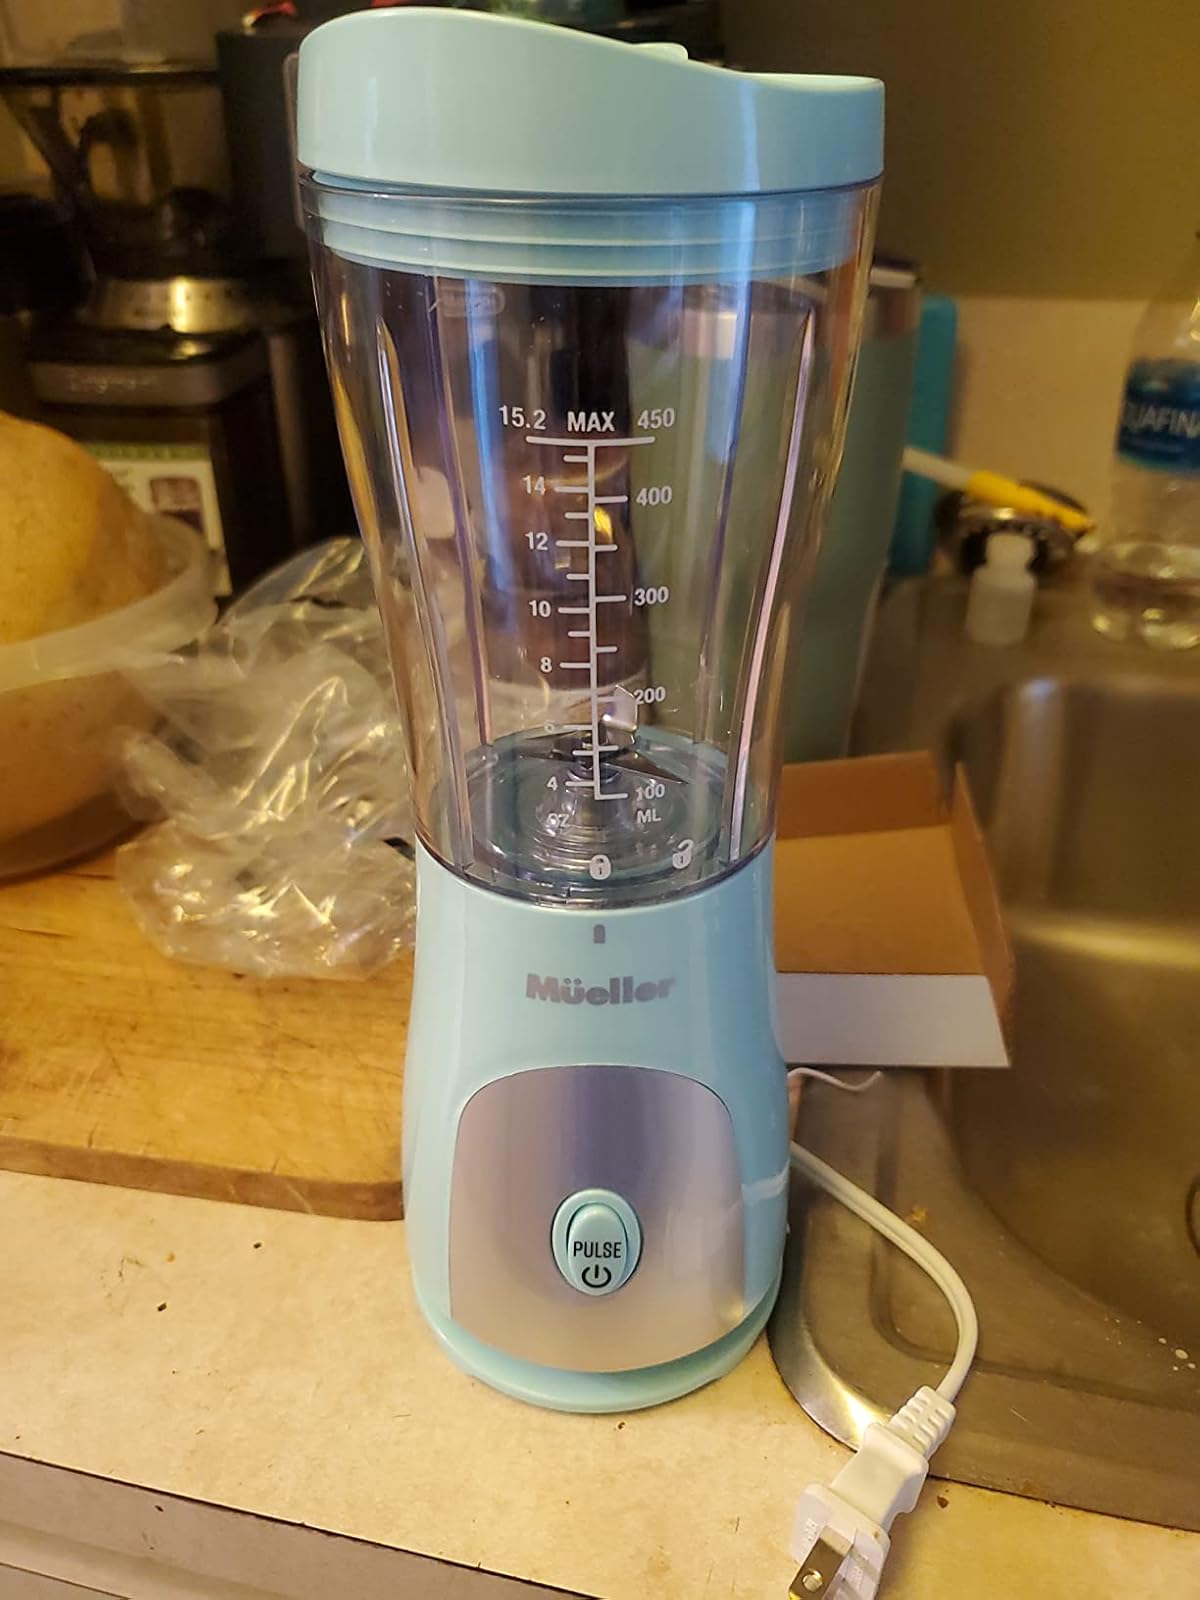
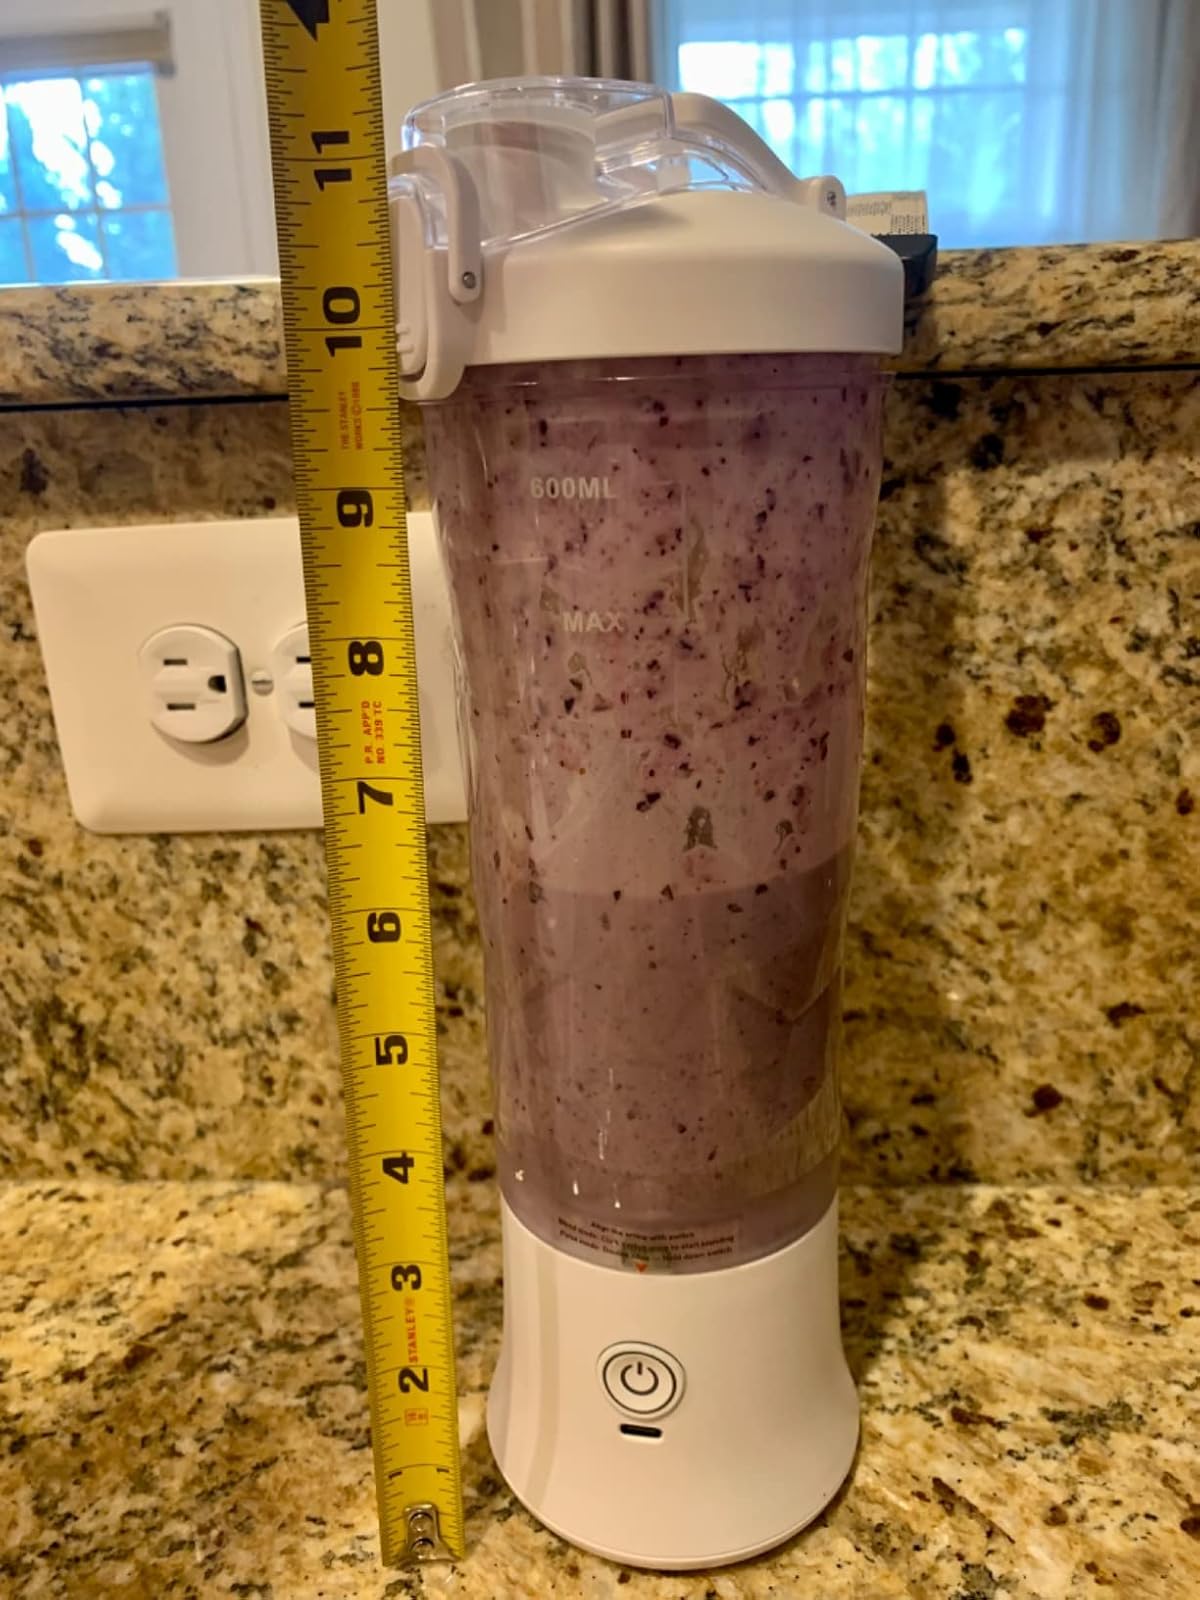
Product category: items_blender
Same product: no